Art Gillham

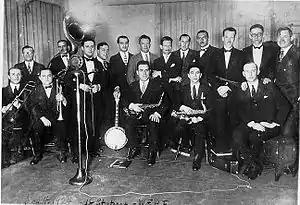
"The Eveready Hour" (November 4, 1924).

As a song plugger for Ted Browne Music, Art Gillham traveled around the United States. (multiple contemporary newspapers) When radio began he would stop at radio stations in his travels to promote the music by Browne and other music publishers. In 1923 Gillham was dared to sing over the radio, and the response encouraged him to continue. He sang in a soft crooning voice, and in February, 1924, while appearing on WSB (AM) in Atlanta, he was dubbed "The Whispering Pianist" by the station's general manager, Lambdin Kay. ("Atlanta Journal", February 24, 1924). In 1924 he gave advice to Irene Beasley that encouraged her to begin her radio and recording career.